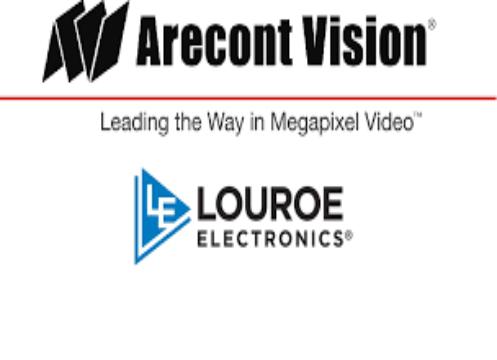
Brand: Arecont Vision
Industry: Electronic